The Darwin Incident

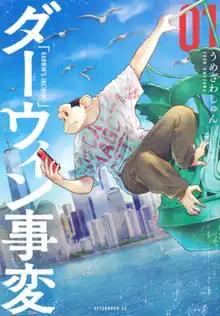
First volume cover

is a Japanese manga series written and illustrated by . It has been serialized in Kodansha's manga magazine "Monthly Afternoon" since June 2020. An anime television series adaptation produced by Bellnox Films is set to premiere in January 2026.